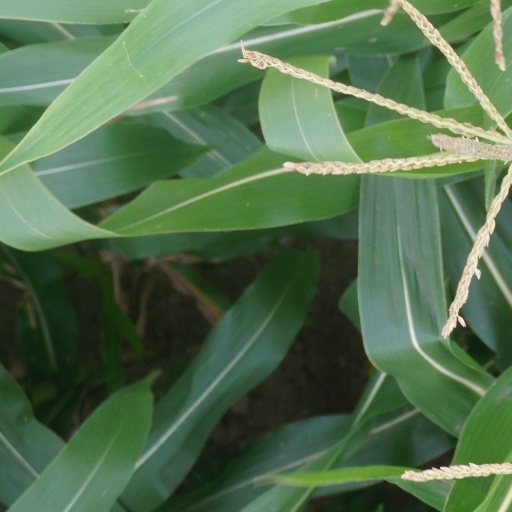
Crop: maize; corn